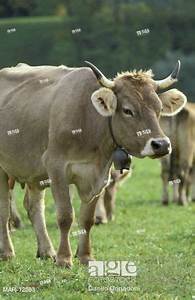
Label: cow